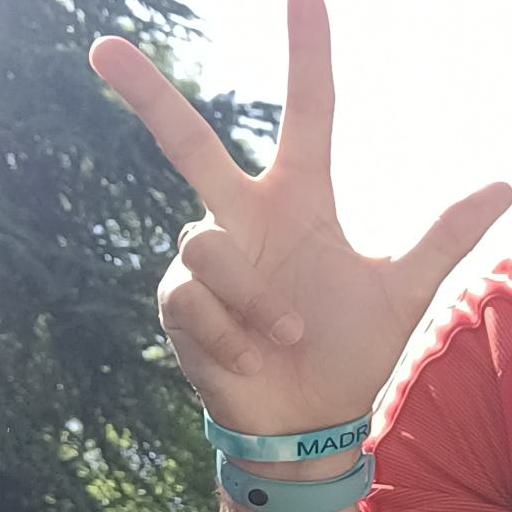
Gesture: three2